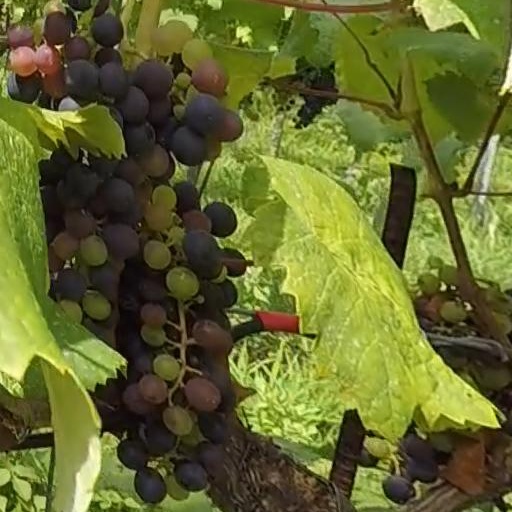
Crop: grape